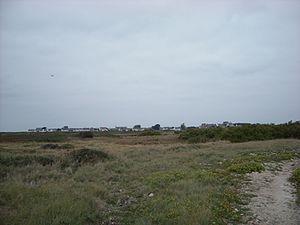
Vue du village depuis le sud de l'île
Hœdic ou Hoëdic [edik] est une île française granitique située dans l'Océan Atlantique, au sud de la Bretagne dans le département du Morbihan, à 13 km à l’est de Belle-Île, à 5 km au sud-est de l'île de Houat, et sensiblement à la même latitude que le port de la Turballe.